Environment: real
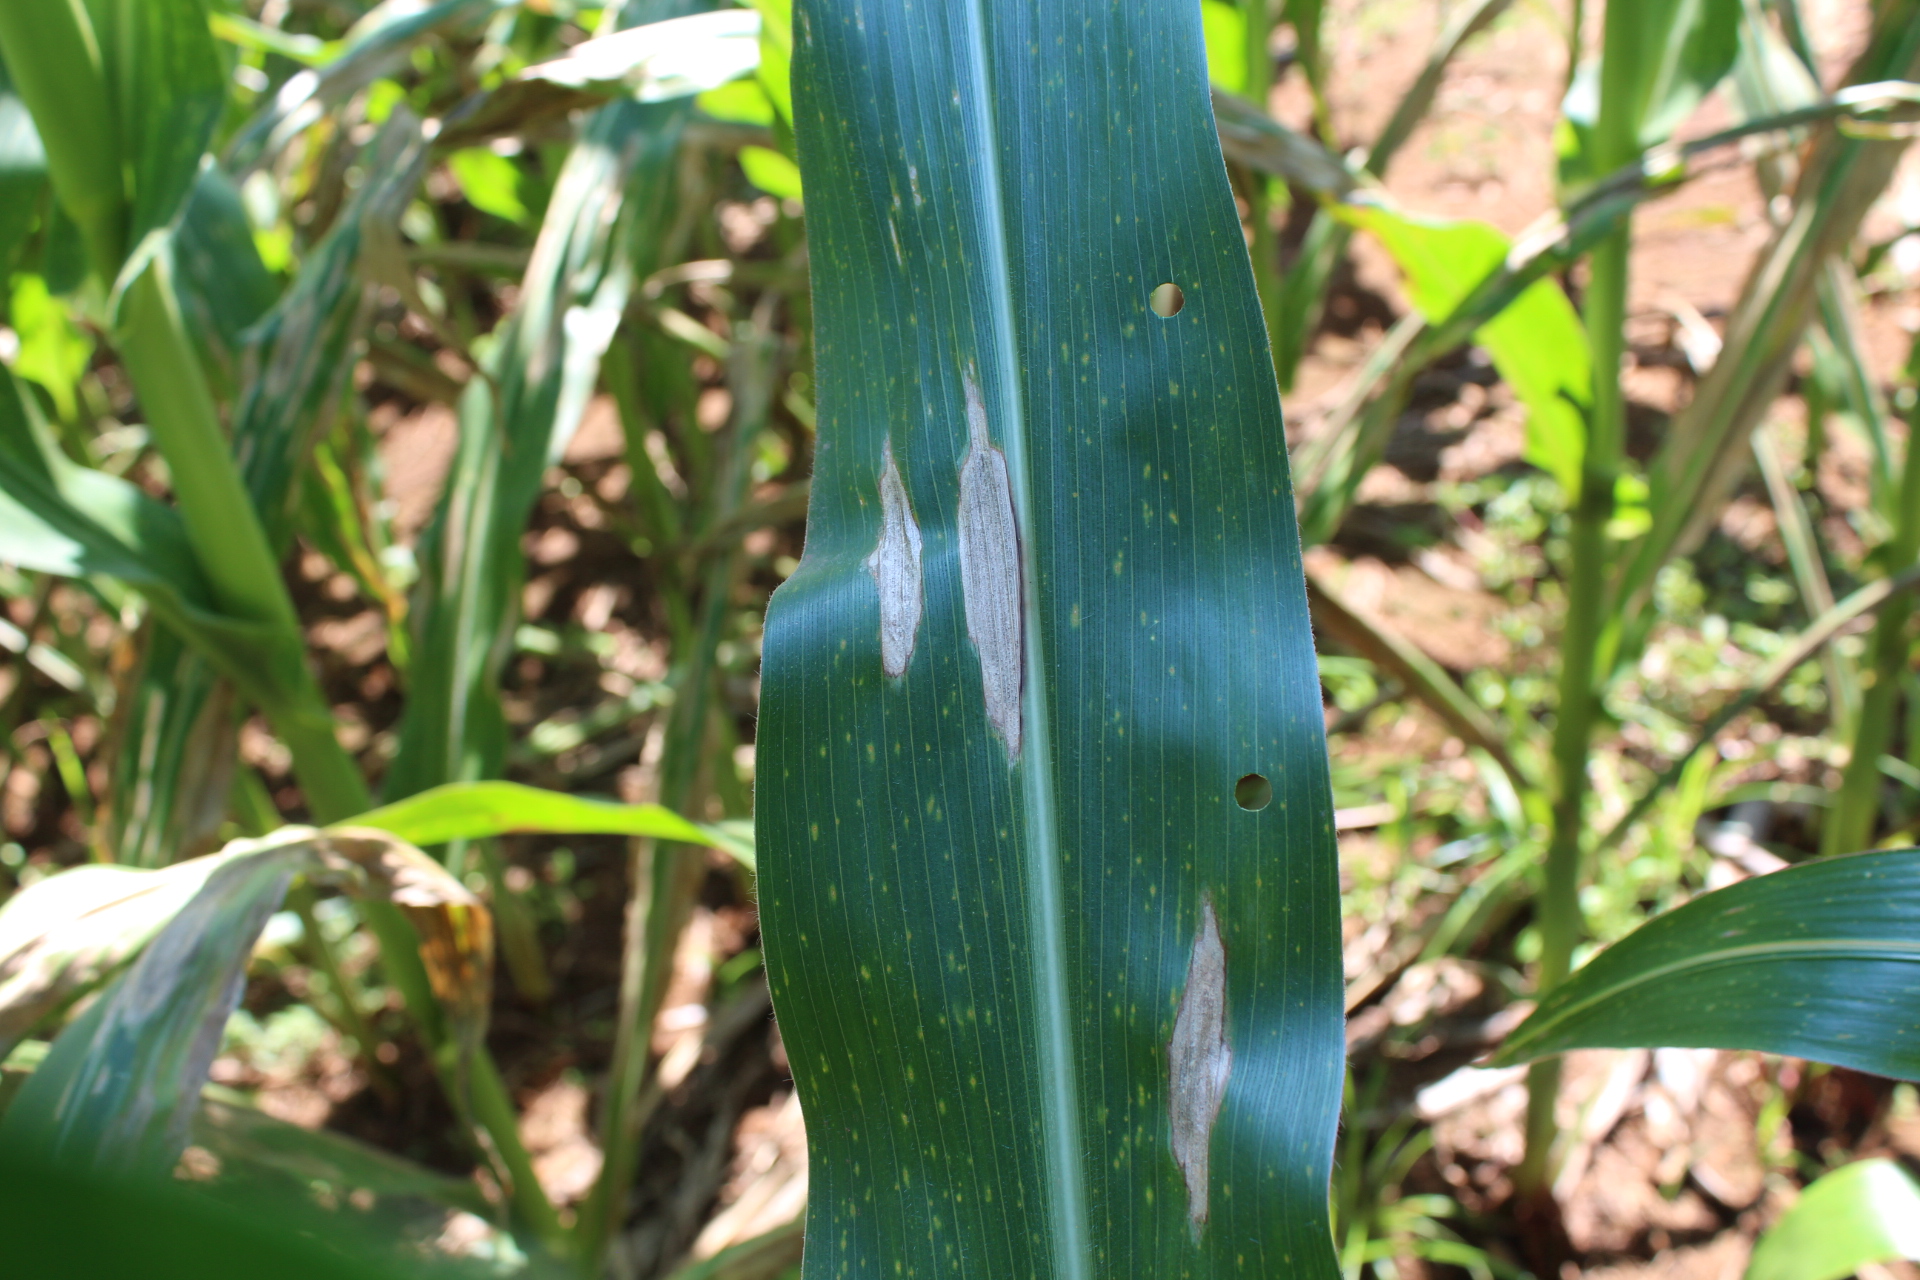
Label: northern_corn_leaf_blight